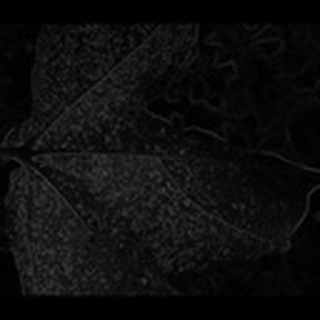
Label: cotton_aphids